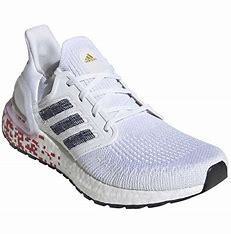
Brand: Adidas
Model: Ultraboost